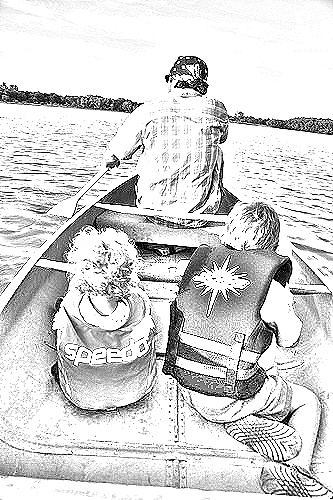
Portrait style: Sketch Portrait